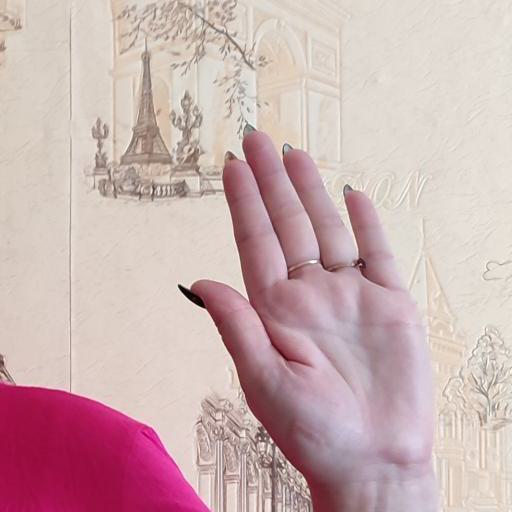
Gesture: stop